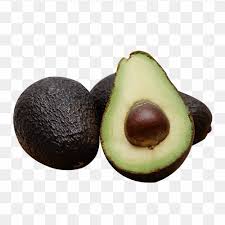
Label: Avocado